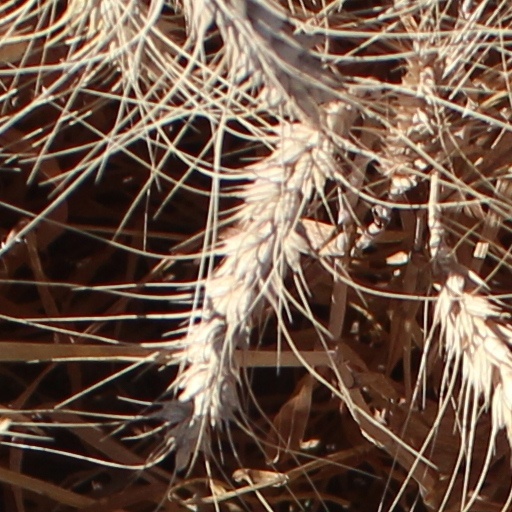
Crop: wheat